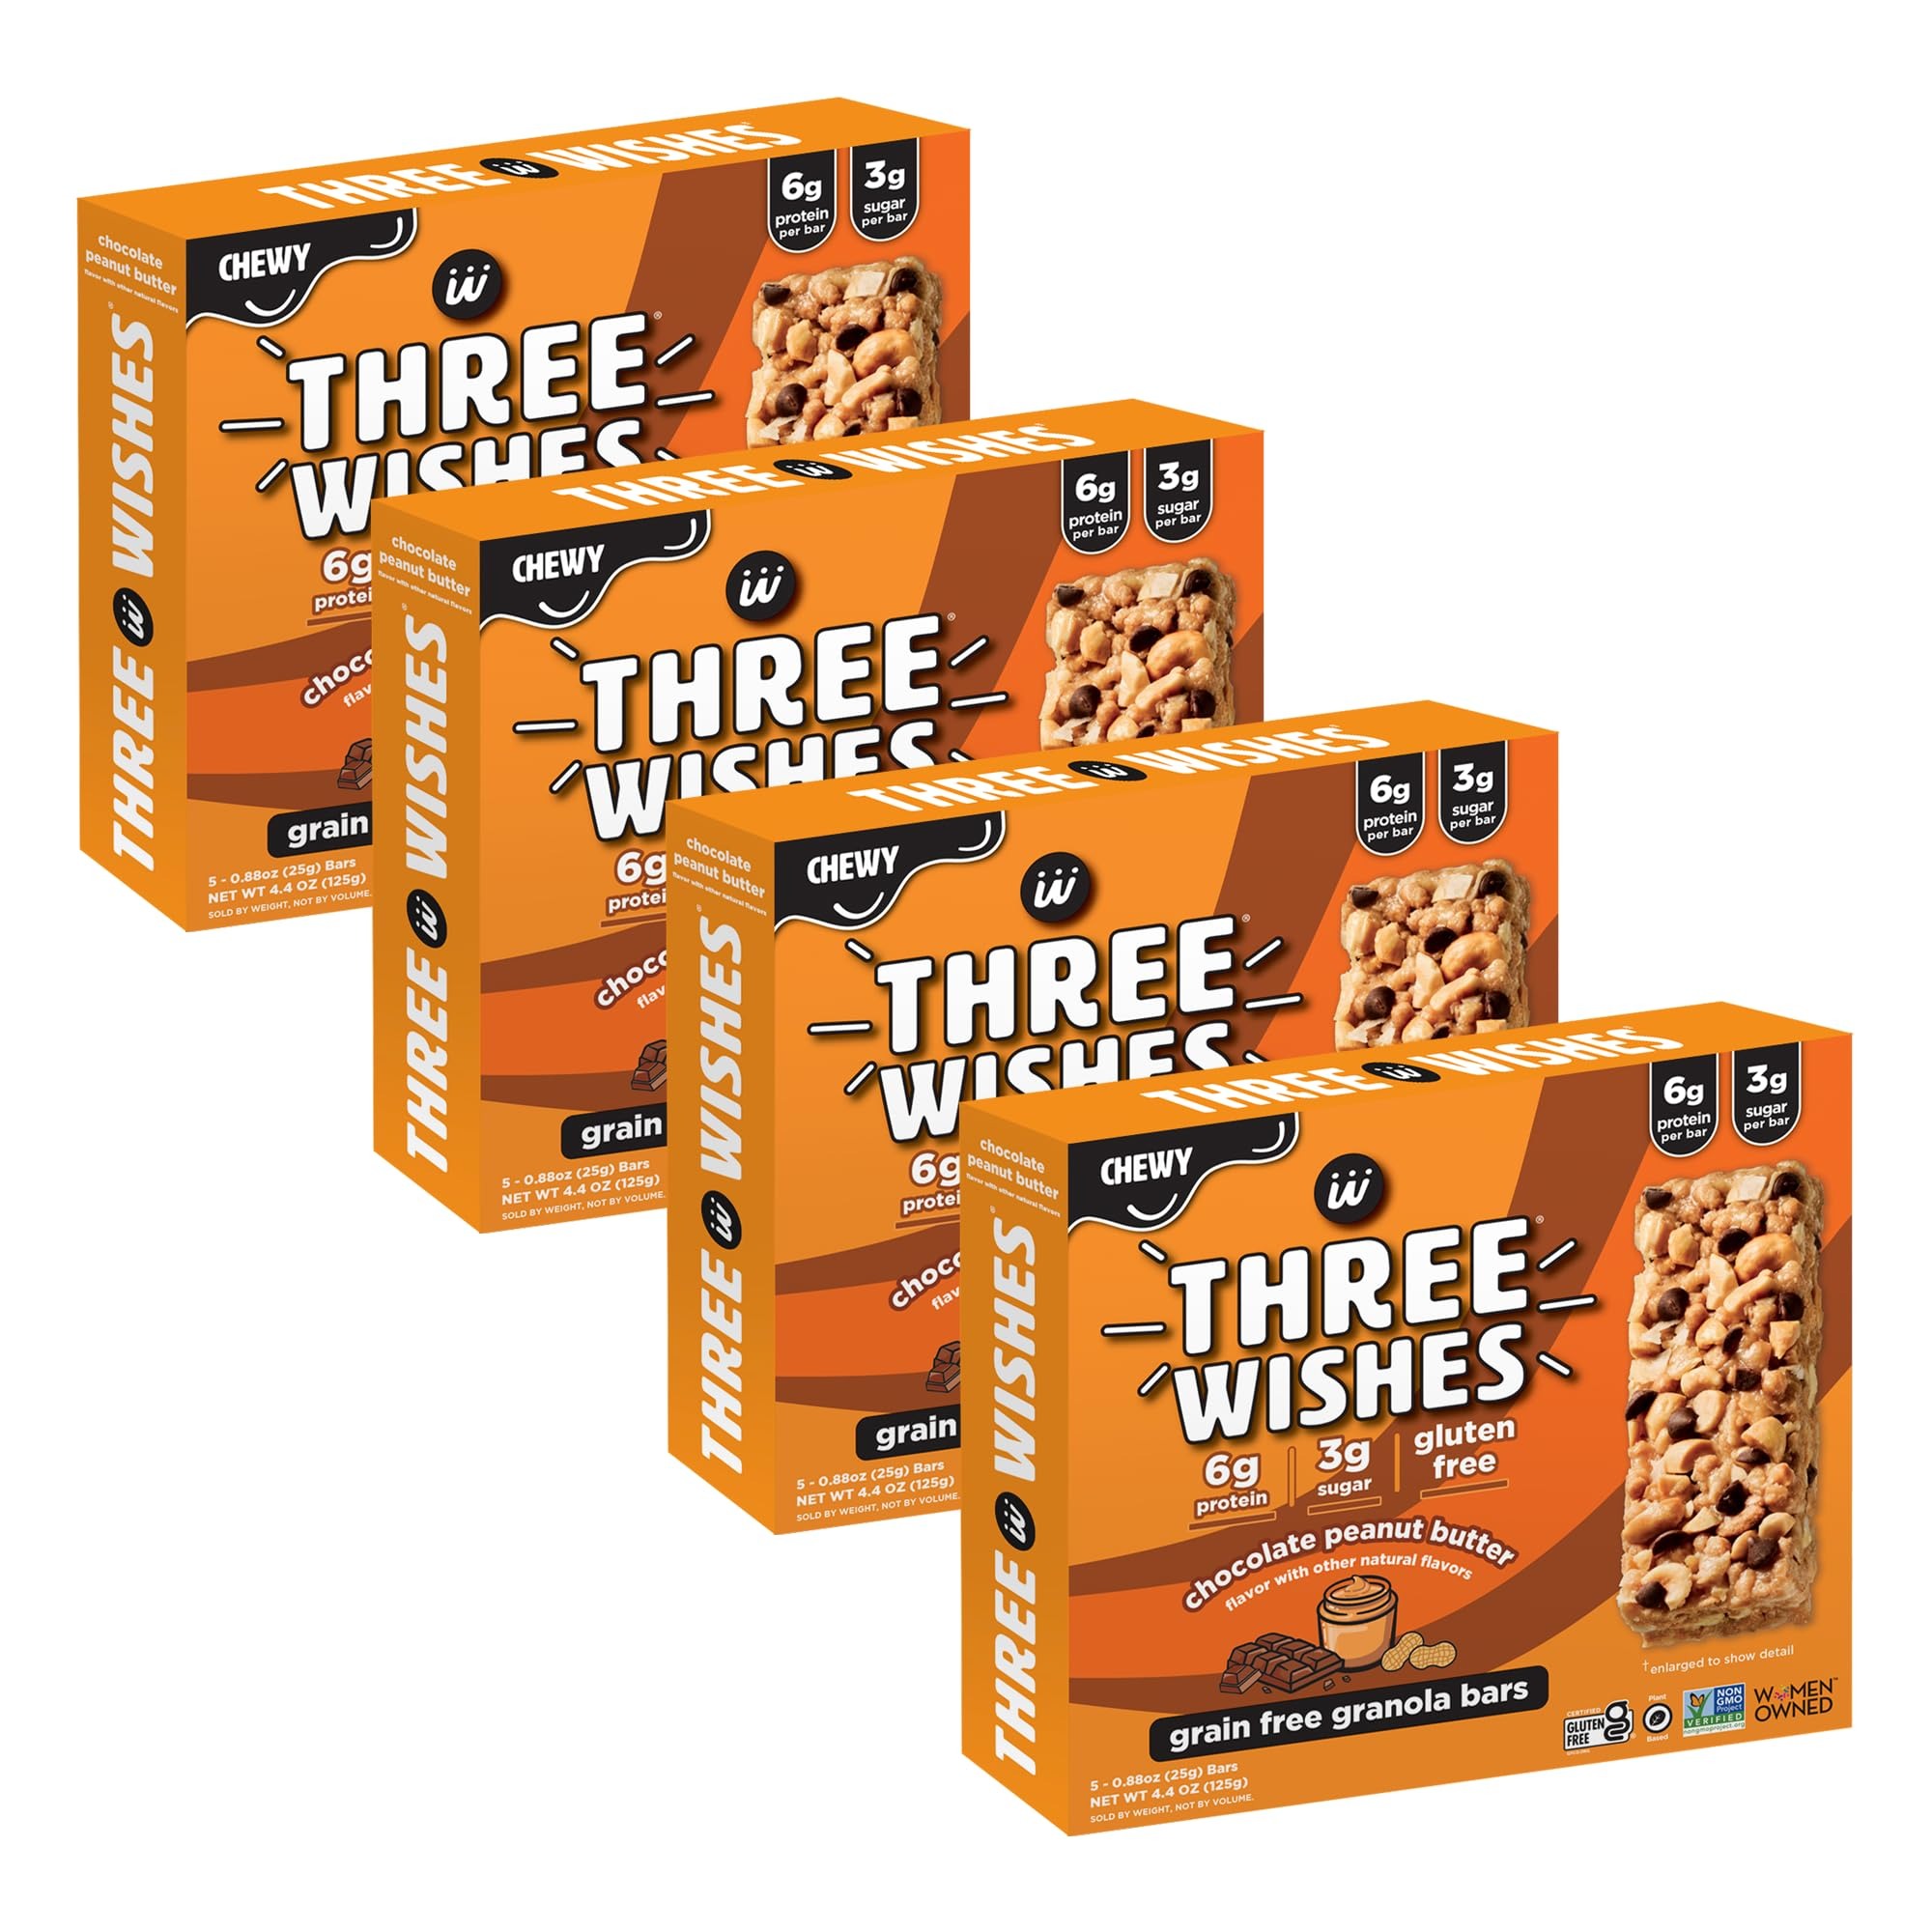
Item Name: Three Wishes Chewy Granola Bars, Chocolate Peanut Butter (4-Pack) - Gluten & Grain-Free Soft Snack Food Bar with 6g Protein, 3g Sugar - Healthy Breakfast & On-the-Go Cereal Snack - Vegan & Kosher
Bullet Point 1: Three Wishes Chocolate Peanut Butter Chewy Bars 4-Pack: Gluten-free and packed with protein and only 3g of sugar, our Chocolate Chip chewy bars are nutty, chocolatey, and totally tasty with a peanut butter twist. They’re the snacks kids dream of, with the wholesome ingredients you’ve been wishing for. 20 bars, 5 per box.
Bullet Point 2: Pack in the Protein: With 6g of protein deliciously baked into every serving, Three Wishes chewy bars are perfect for a protein-packed breakfast, an easy on-the-go snack, or a tasty late-night treat.
Bullet Point 3: What’s Inside: Three Wishes chewy bars are made with only wholesome ingredients, including almonds, coconut, and pecans.
Bullet Point 4: Better-For-You Bites: When you dig into Three Wishes, you don’t have to worry about commodity grains like wheat, corn, rice and oats, or common allergens like dairy, gluten and soy. Three Wishes chewy bars are certified Kosher, non-GMO and totally plant-based so you can start every day off right.
Bullet Point 5: Wish Granted: Brought to you by the same hungry family that created Three Wishes cereal, our brand-new chewy bars were dreamed up with the same three wishes in mind. Made with nutrient-rich, plant-based ingredients, Three Wishes grain-free granola bars are sure to become your family’s new fave.
Product Description: Three Wishes Chocolate Peanut Butter Chewy Bars 4-Pack: Gluten-free and packed with protein and only 3g of sugar, our Chocolate Chip chewy bars are nutty, chocolatey, and totally tasty with a peanut butter twist. They’re the snacks kids dream of, with the wholesome ingredients you’ve been wishing for. 20 bars, 5 per box.
Value: 17.6
Unit: Ounce

Price: 37.98